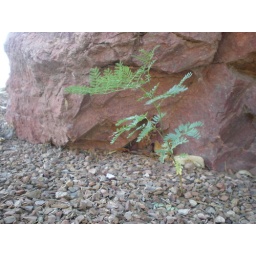
baby tree by a big rock